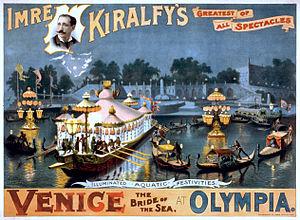
L'Olympia est un centre d'exposition, un espace de réunion et de conférences, et une salle de spectacles à West Kensington, à Londres, en Angleterre.